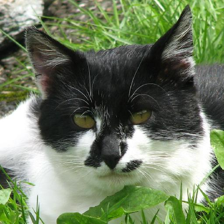
Label: animals